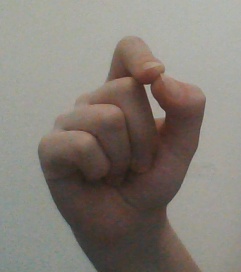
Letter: fa